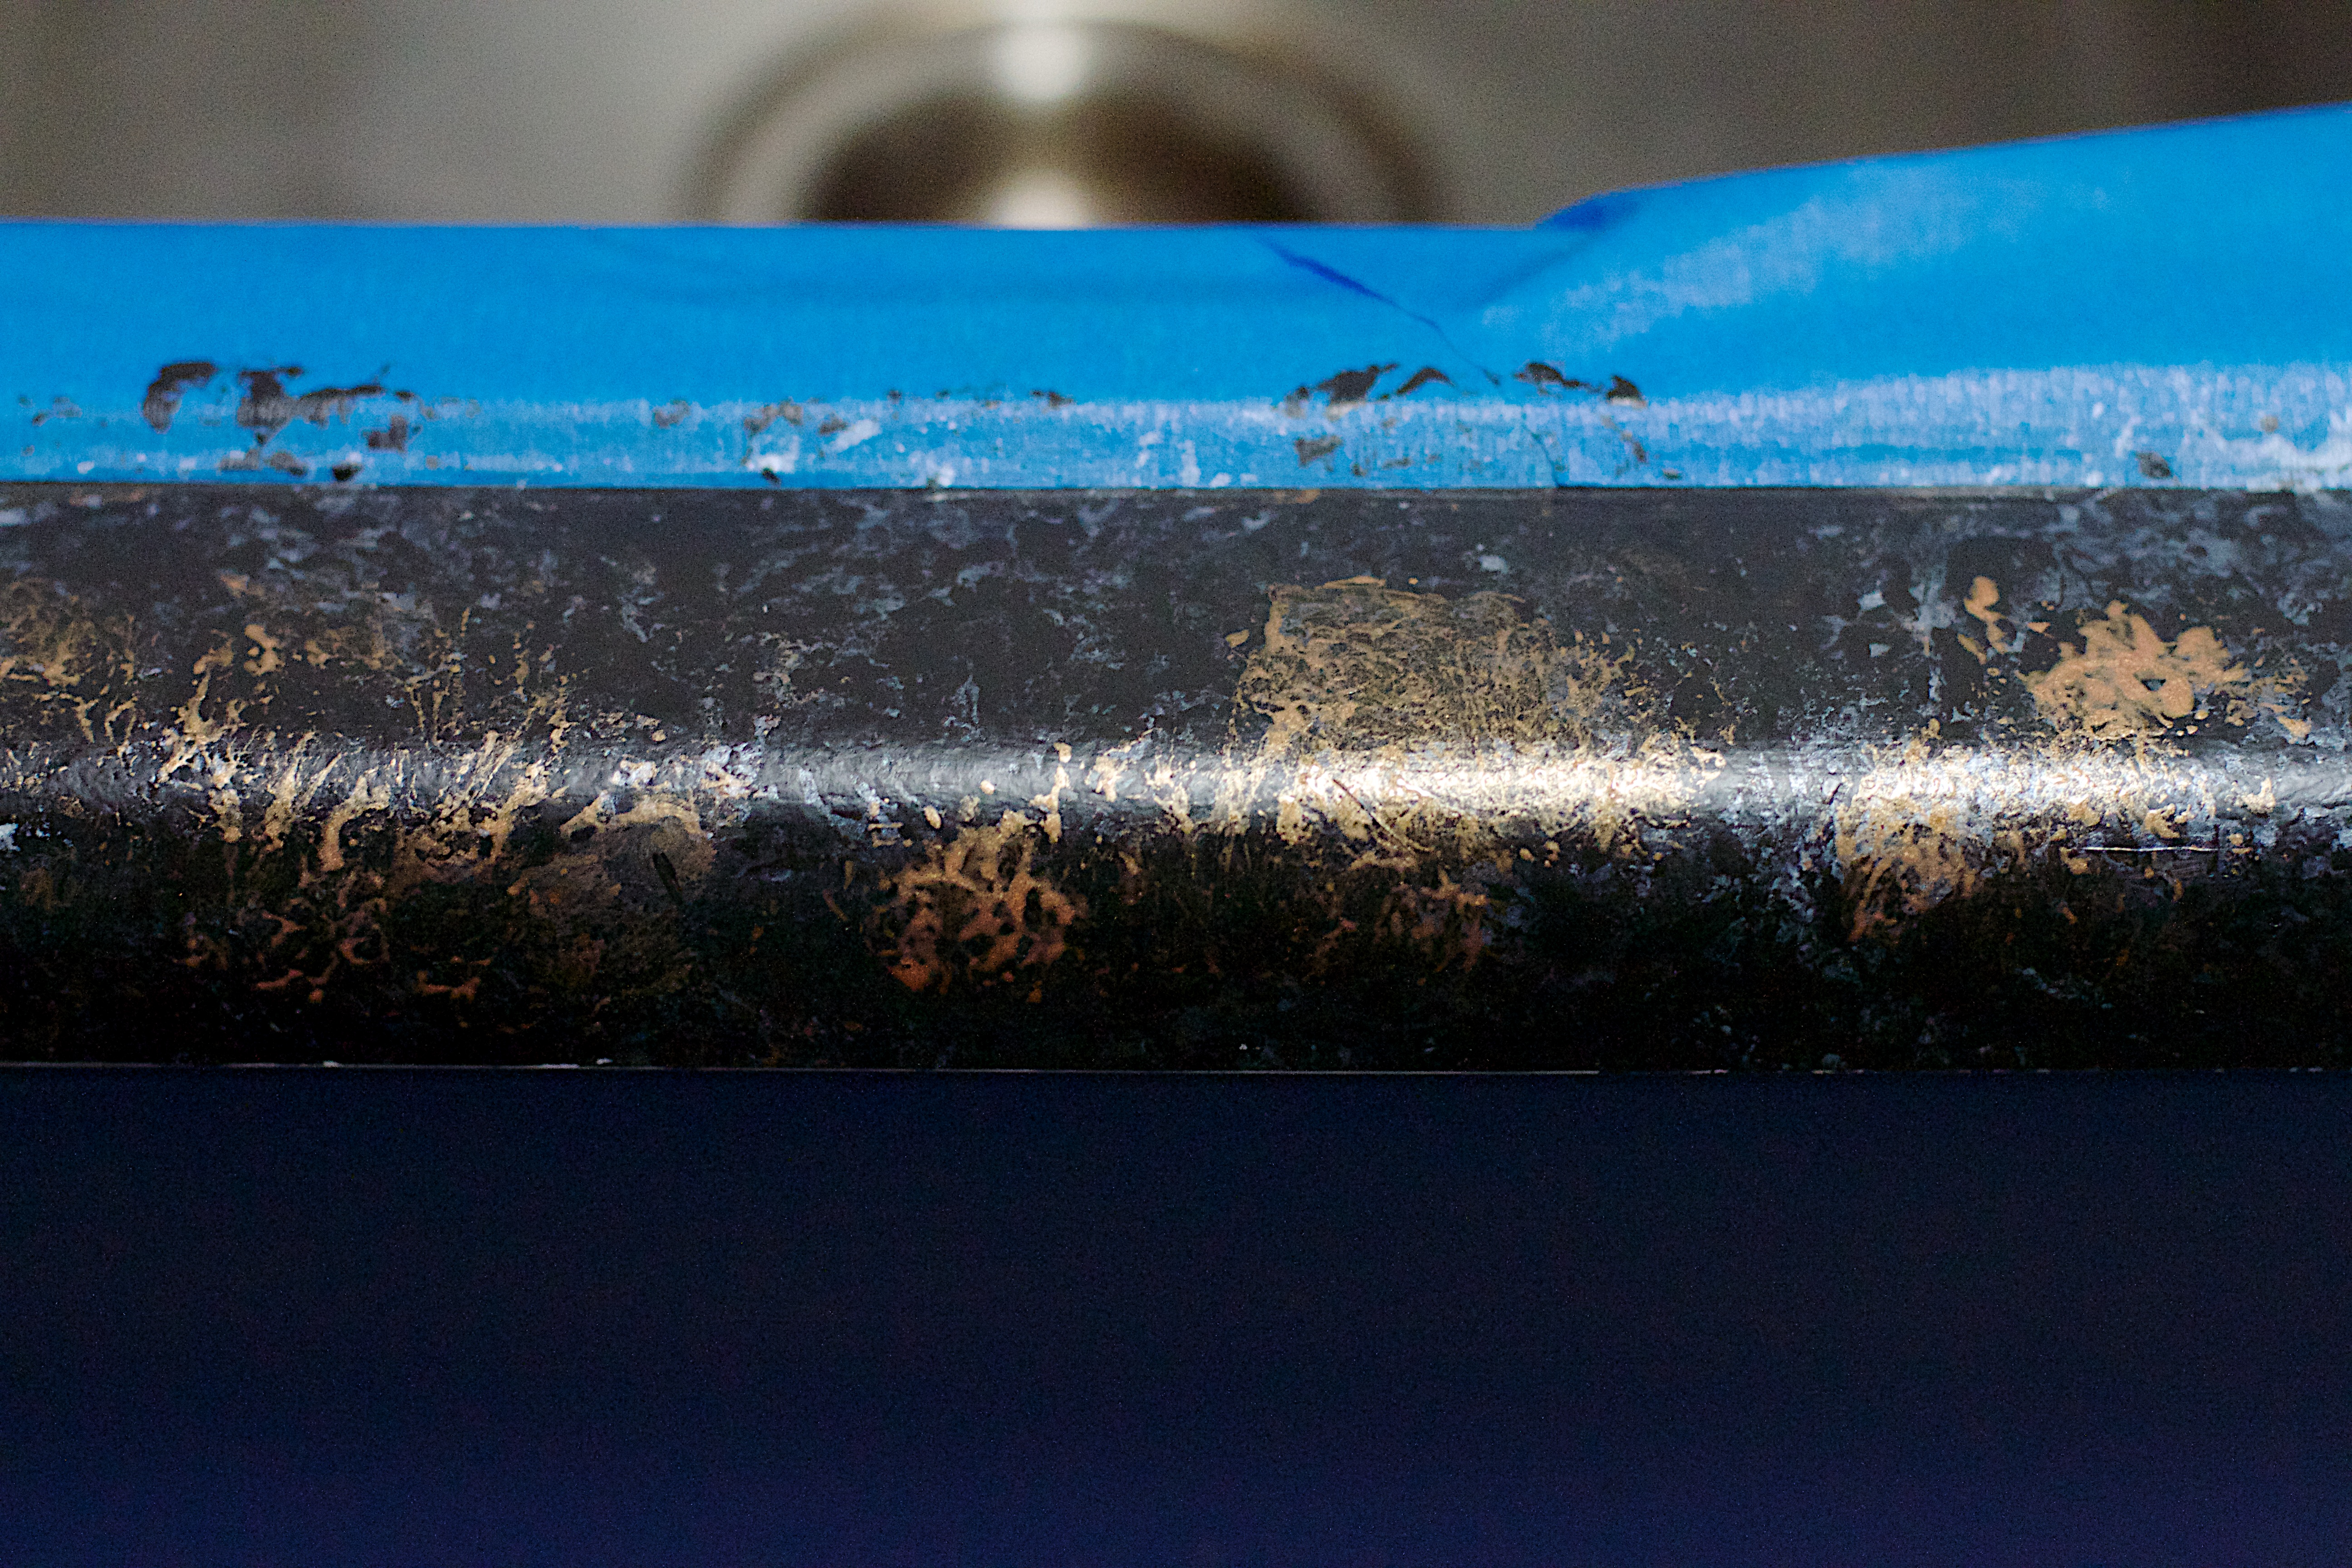
water, light, reflection, color, blue, close up, macro photography, atmosphere of earth